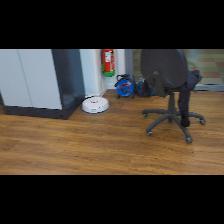
Label: NonHuman